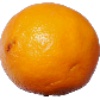
Label: lemon_meyer